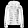
Label: Coat